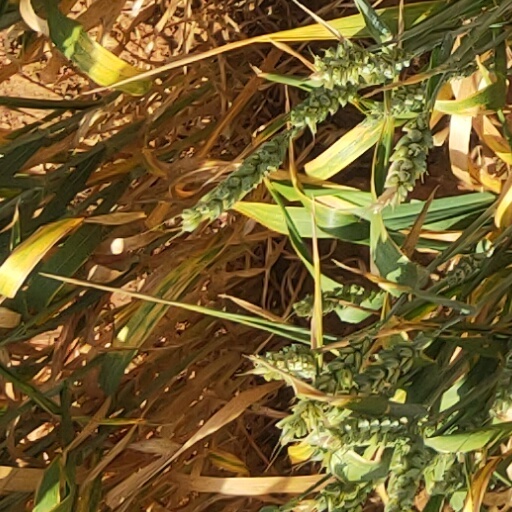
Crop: wheat